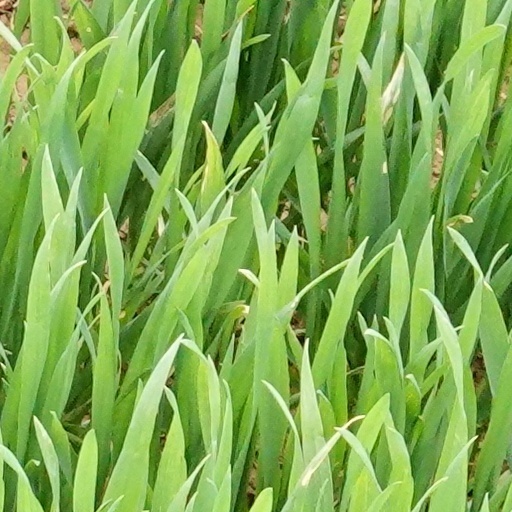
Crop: wheat